William H. Davis (educator)

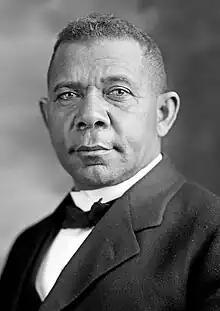
Black and white portrait of man wearing a suit, white dress shirt, and black bowtie

At the time of Davis's arrival in September 1865, Malden had a large African-American population, consisting of former slaves who had previously been brought to Kanawha County to work in the local salt industry, or who had come to work in the industry after being freed following the war. While in Malden, it became known among the town's residents that Davis could read and write. Reverend Rice offered Davis a job teaching former slaves. Davis resigned from his position on the boat, and at the age of 18, he became a schoolteacher at Rice's privately operated Tinkersville school. The Tinkersville school was one of the first African-American schools in Kanawha County, and the first school in the Kanawha River valley to be conducted by an African-American instructor. It was funded by the poor residents of Malden, and was at first conducted in Rice's log home. The school transitioned from Rice's bedroom to a local church, and then a purpose-built classroom.